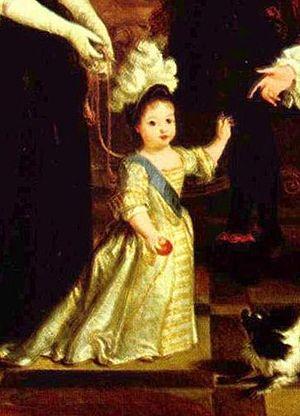
Cet article donne la liste des héritiers successifs du trône de France depuis l'avènement de Philippe II Auguste en 1180 jusqu'à la déchéance de Napoléon III en 1870. Les lois fondamentales du royaume de France, ainsi que les constitutions des 3 septembre 1791, 18 mai 1804 et 7 novembre 1852, et les chartes constitutionnelles des 4 juin 1814 et 14 août 1830, ont inclus la loi salique et systématiquement désigné l'héritier en terme de primogéniture agnatique. L'aîné des descendants mâles du roi de France porte de 1349 à 1791, de 1814 à 1815 et de 1815 à 1830 le titre de dauphin, tandis que celui du roi des Français porte de 1791 à 1792 et de 1830 à 1848 celui de prince royal, et celui de l'empereur des Français porte de 1804 à 1814, en 1815 et de 1852 à 1870 celui de prince impérial.
Cet article donne la liste des dauphins de France depuis 1349, date à laquelle Humbert II vend sa seigneurie du Dauphiné de Viennois au roi de France Philippe VI de Valois, à la condition que l'héritier du trône porte le titre de dauphin de Viennois. Selon le traité de Romans, le Dauphiné doit revenir à un fils du futur roi Jean II le Bon, alors duc de Normandie. C'est donc le futur Charles V le Sage, en tant que fils aîné de Jean, qui devient le dauphin.
Cet article donne la liste des héritiers successifs du trône de Navarre depuis l'avènement de García V en 1134 jusqu'à l'abdication de Charles IV en 1830 pour la Basse-Navarre et la dissolution du titre d'Isabelle Iʳᵉ en 1833 pour la Haute-Navarre. Contrairement à d'autres monarchies, les règles de succession n'ont pas inclus la loi salique, mais la primogéniture cognatique avec préférence masculine. Les héritiers mâles ont porté le titre de prince de Viane, créé en 1423 sur décision du roi Charles III en faveur du premier descendant mâle du monarque.